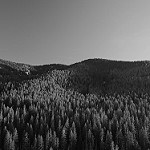
Label: B & W